Angelo Bertelli

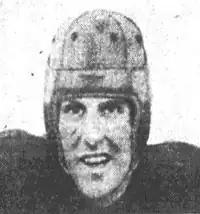
Bertelli 1946

Angelo Bortolo Bertelli (June 18, 1921 – June 26, 1999) was an American football quarterback who played in the All-America Football Conference (AAFC). He played college football for the Notre Dame Fighting Irish, where he won the Heisman Trophy in 1943.